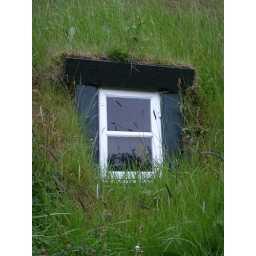
Window in roof of church in South Iceland.